2016 Paris ePrix

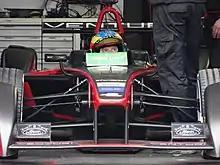
Mike Conway set the fastest overall lap time of the weekend during the second practice session but was collected by Nick Heidfeld in group qualifying.

After winning the Long Beach ePrix three weeks earlier, Audi Sport ABT driver Lucas di Grassi led the Drivers' Championship with 101 points and Sébastien Buemi of e.Dams-Renault was one point behind in second place. Virgin's Sam Bird was in third with 71 points, seven ahead of Jérôme d'Ambrosio for Dragon in fourth. Stéphane Sarrazin of Venturi was fifth with 48 points. e.Dams-Renault led the Teams' Championship with 138 points, six ahead of Audi Sport ABT in second. Dragon were third with 112 points, and Virgin on 77 points and Mahindra with 61 points were fourth and fifth.